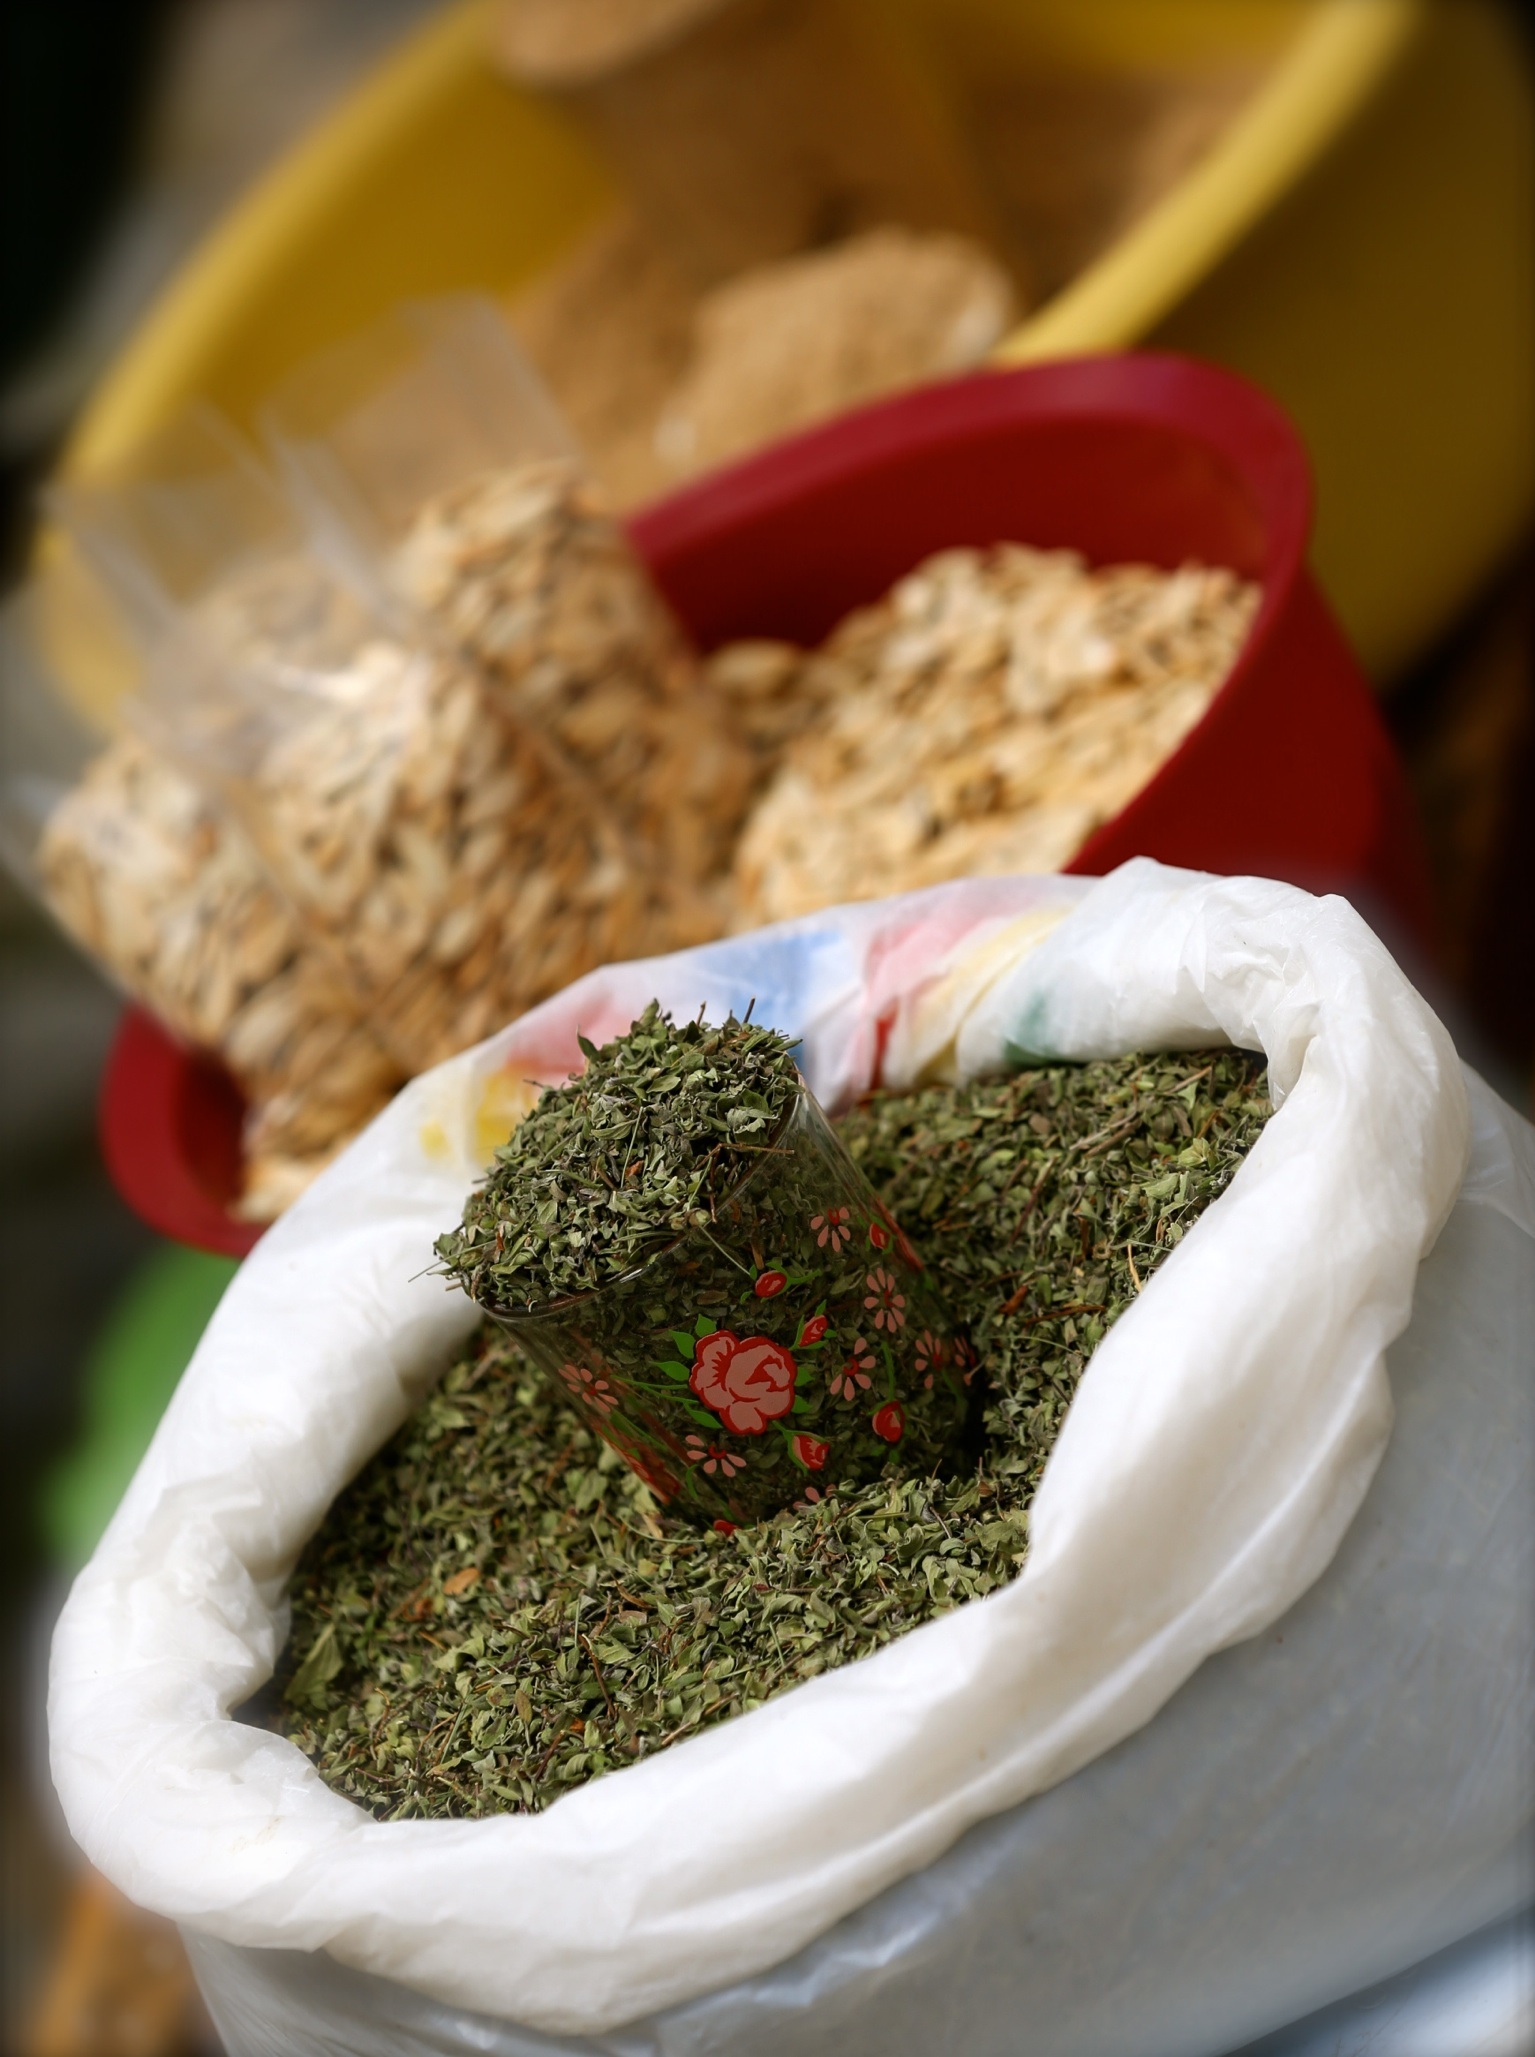
dish, meal, food, produce, cuisine, vegetarian food